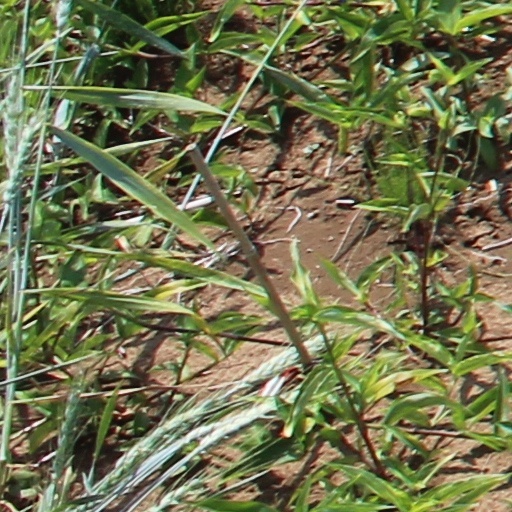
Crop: wheat